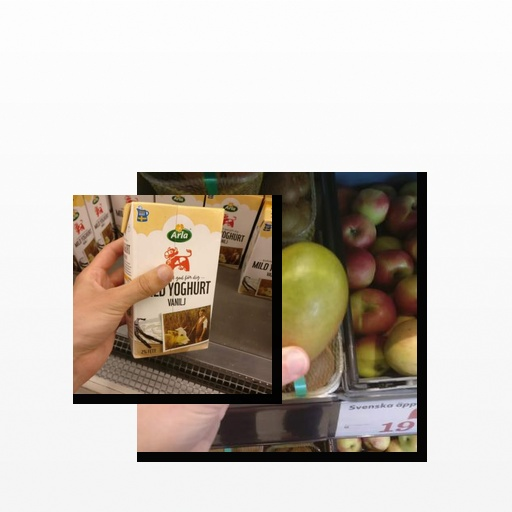
Food items: vanilla_yoghurt, mango